Padrão

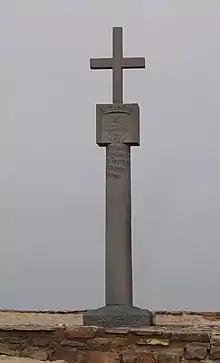
Replica of a placed by Diogo Cão on Cape Cross, Namibia.

A padrão (literally "standard") ("standard"; plural: ) is a stone pillar left by Portuguese maritime explorers in the 15th and 16th centuries to record significant landfalls and thereby establish primacy and possession. They were often placed on promontories and capes or at the mouths of major rivers. Early markers were simple wooden pillars or crosses but they deteriorated quickly in the tropical climate where they were often erected. Later, "padrões" were carved from stone in the form of a pillar surmounted by a cross and the royal coat of arms.